T.H. Camp (shipwreck)

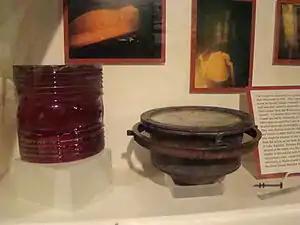
Items recovered from the wreck of "T.H. Camp", on display at the Madeline Island Historical Museum.

T. H. Camp was a wooden tugboat, operated by the Booth Packing Company of Bayfield, Wisconsin. On November 16, 1900, she sank in Lake Superior, between Madeline and Basswood Islands. The site of the wreck was added to the National Register of Historic Places in 2004.